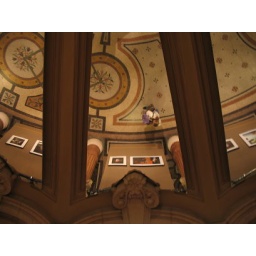
Mirrors galore - The top of Sonja's head reflected in a mirror on the roof